Small nucleolar RNA SNORD15

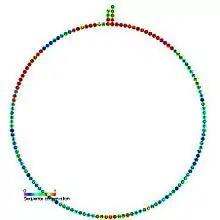
Predicted secondary structure and sequence conservation of SNORD15

In molecular biology, SNORD15 (also known as U15) is a non-coding RNA (ncRNA) molecule which functions in the modification of small nuclear RNAs (snRNAs, also a type of ncRNAs). This type of modifying RNA is usually located in the nucleolus of the eukaryotic cell which is a major site of snRNA biogenesis. It is known as a small nucleolar RNA (snoRNA) and also often referred to as a guide RNA.